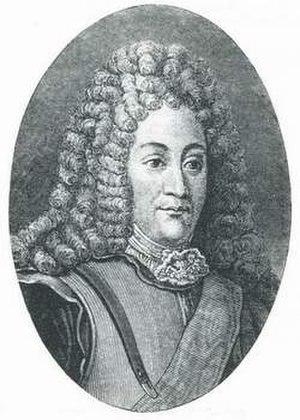
Le prince Vassili Loukitch Dolgoroukov, né en 1670, mort le 8 novembre 1739 à Novgorod, est un diplomate et ministre russe. Président du Conseil militaire de 1730 à 1731, il fut l'homme le plus puissant du pays dans les dernières années du règne de Pierre II.
Jacques Jubé, parfois appelé Jubé de la Cour, né le 26 mars 1674 à Vanves et mort le 19 décembre 1745 à Paris, est un prêtre janséniste et appelant français. Il s'est fait connaître dans sa jeunesse, sous la Régence, par ses réformes liturgiques dans la paroisse d'Asnières et son activité de polémiste. Il a vécu en exil la seconde moitié de son existence, principalement aux Pays-Bas où il a publié l'essentiel de son œuvre. Mais ce sont surtout les trois années qu'il a passées en Russie sous les règnes de Pierre II et d'Anne Iʳᵉ, qui ont attiré l'attention de ses contemporains et celle de son principal biographe, l'historien Michel Mervaud. Jubé a résidé à Moscou en qualité de chapelain de la princesse Irina Dolgorouki, nouvellement convertie au catholicisme, et de précepteur de ses enfants. Il avait à cœur de rapprocher l'Église russe orthodoxe et l'Église catholique romaine. Le décès prématuré du jeune tsar Pierre II a mis un terme brutal à ses projets. Expulsé en 1732 par la tsarine Anne, il a ramené de Russie de nombreux souvenirs qu'il a consignés par écrit dans un ouvrage intitulé : La religion, les mœurs, et les usages des moscovites.